Question: Please indicate a possible affordance area of the banana that can be used for peeling
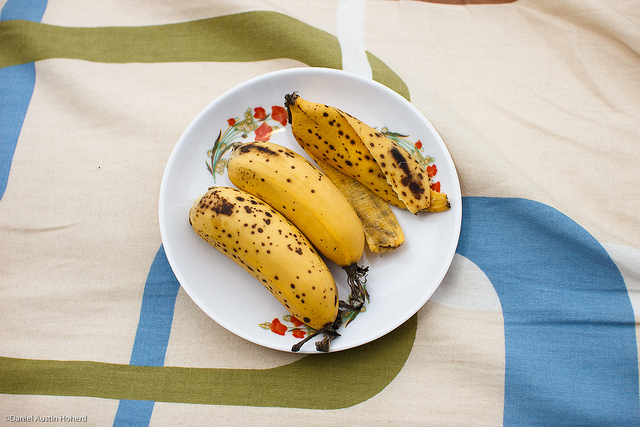
Answer: [187.5, 187, 342.5, 330]